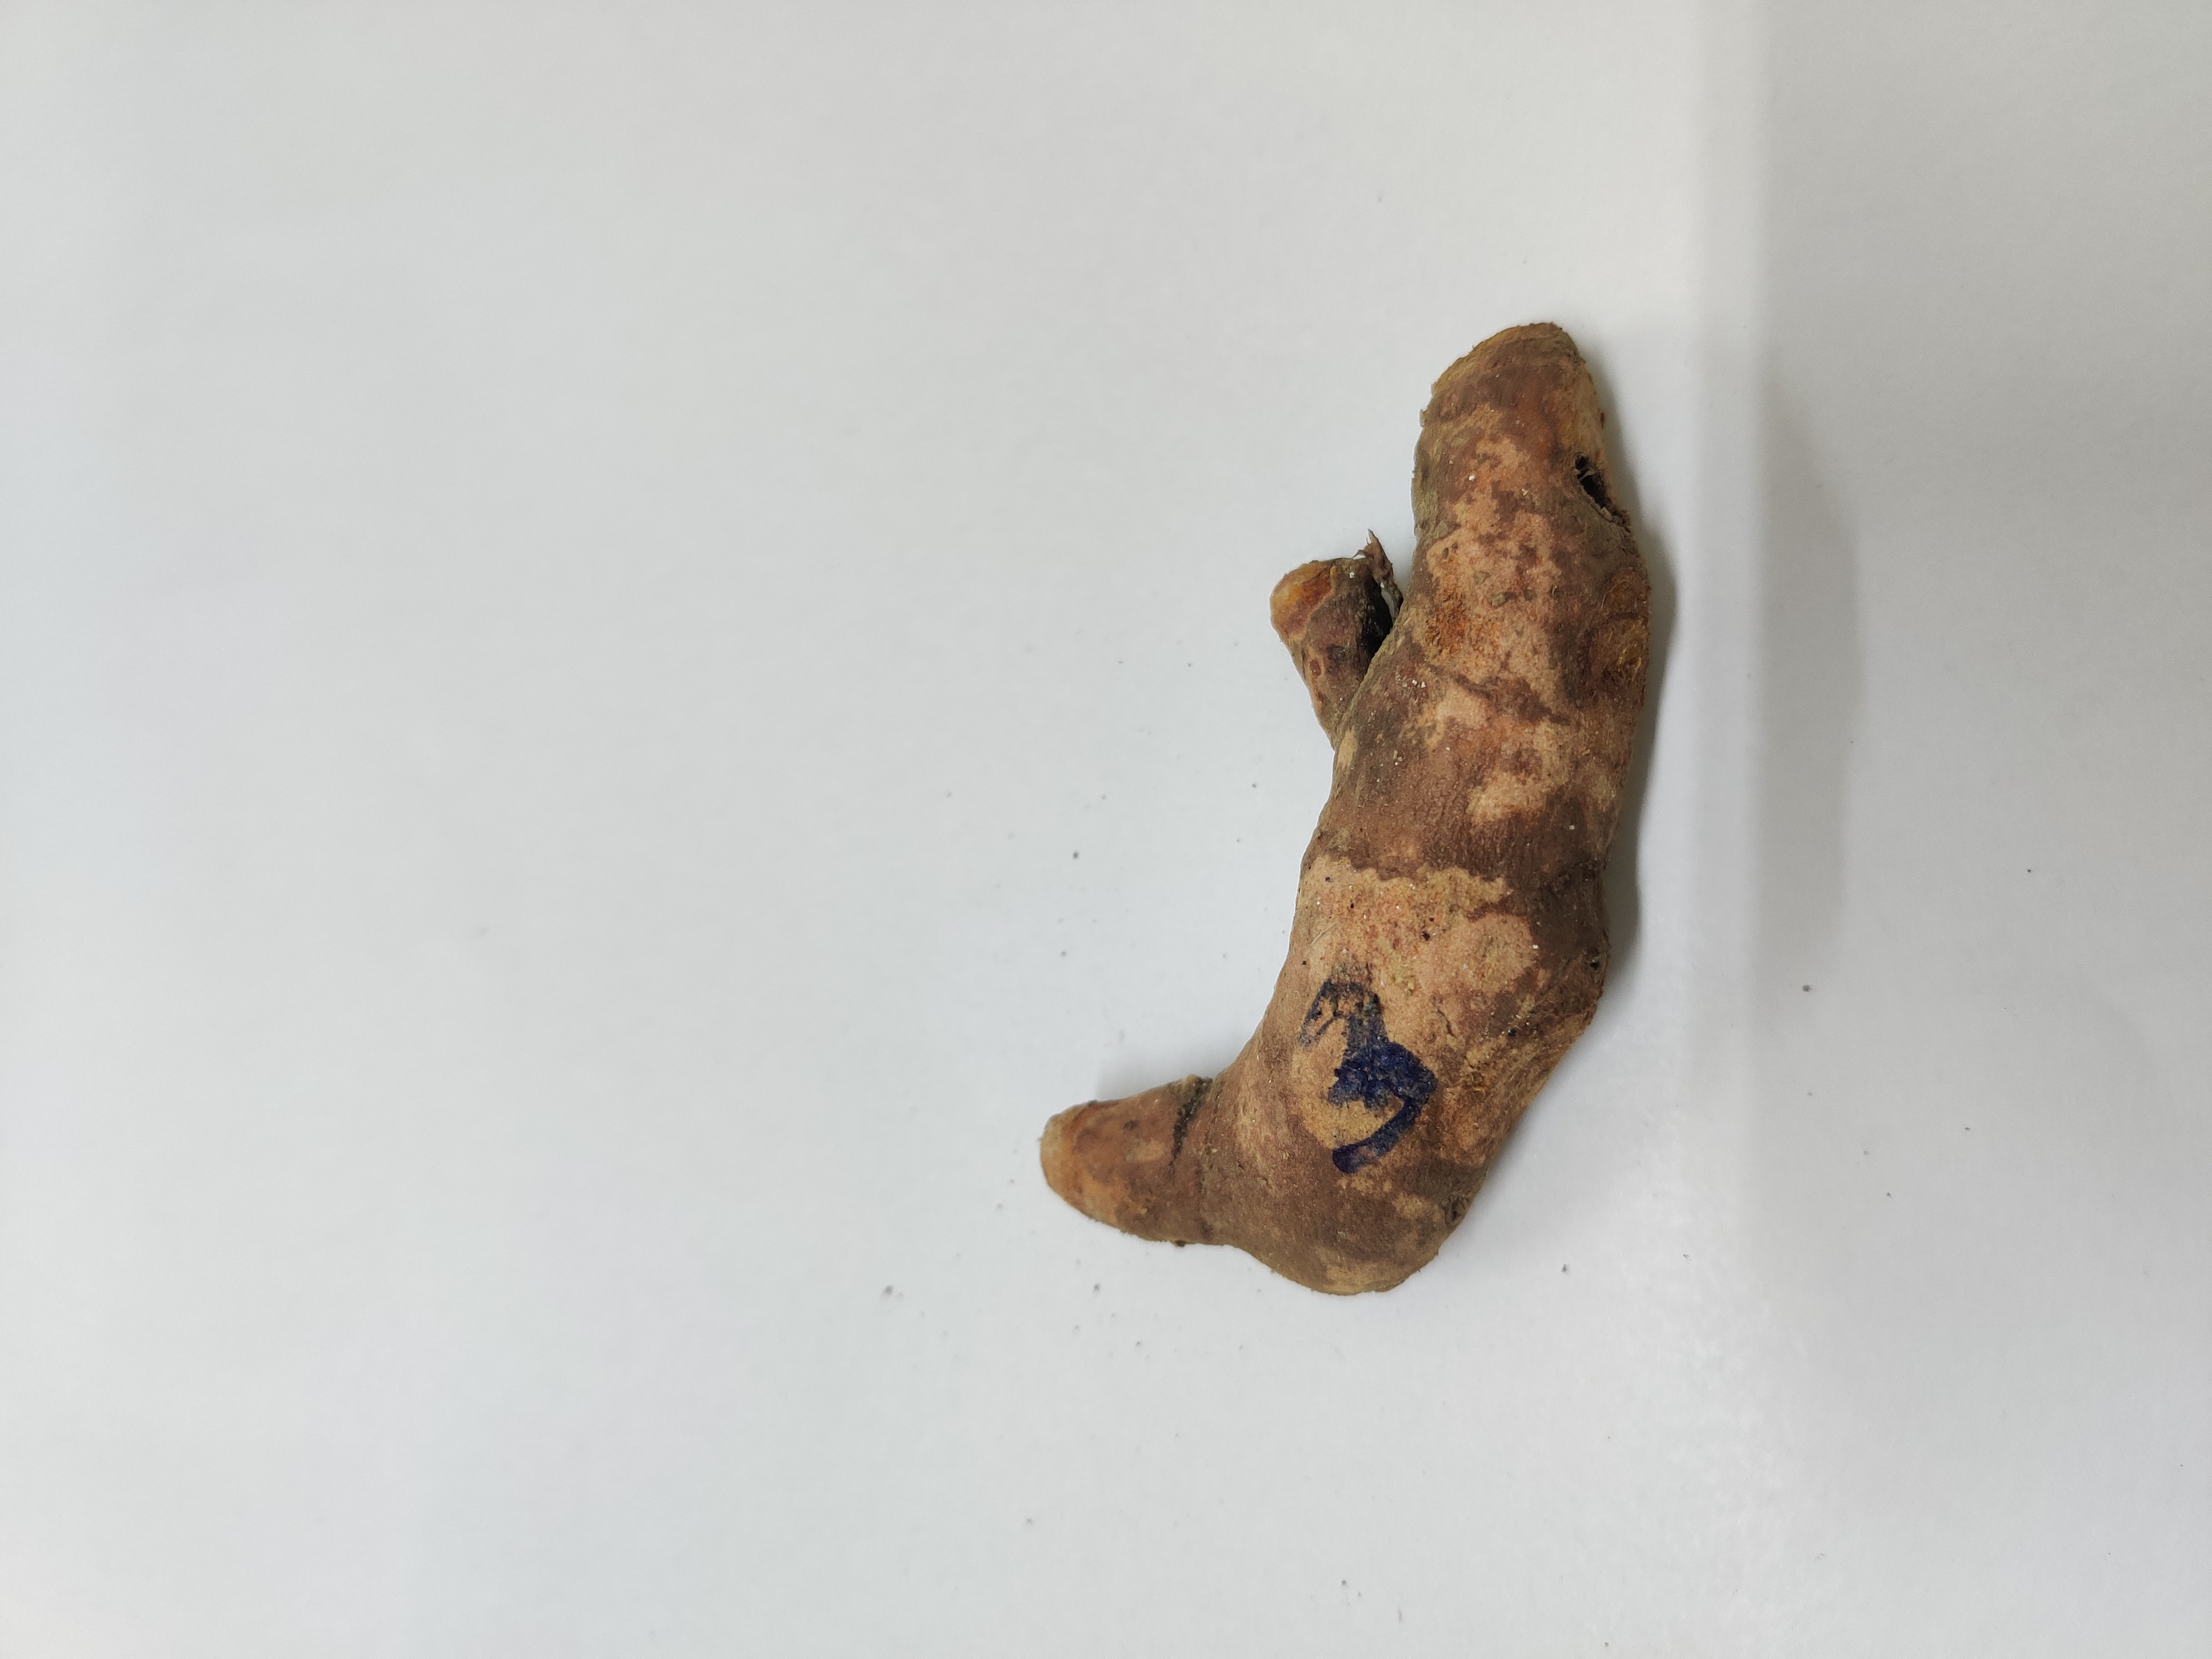
Crop: Turmeric
Condition: Severely Damaged